Yasuaki Kurata

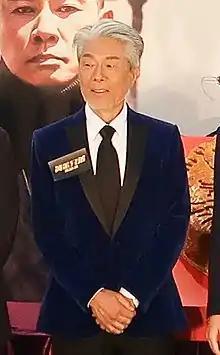
Kurata in 2018

Yasuaki Kurata (born March 20, 1946) is a Japanese actor and martial artist. He has worked extensively in Hong Kong action films, as well as in his native country, and is a two-time Hong Kong Film Award nominee.